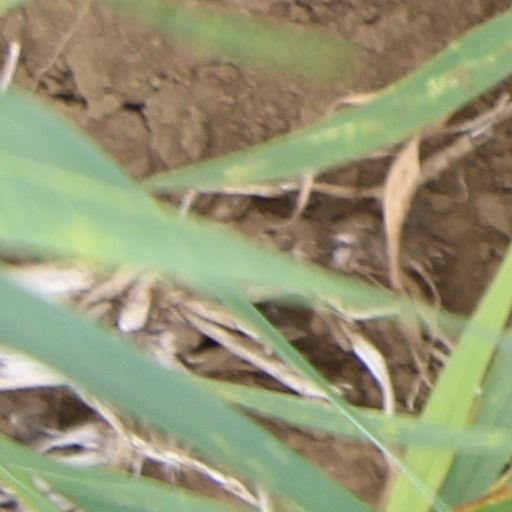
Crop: wheat